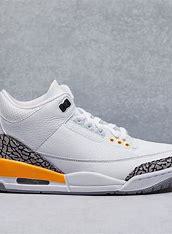
Brand: Jordan
Model: 3 Retro